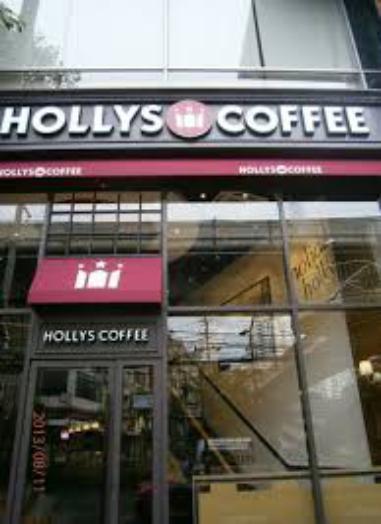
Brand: Hollys Coffee
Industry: Food